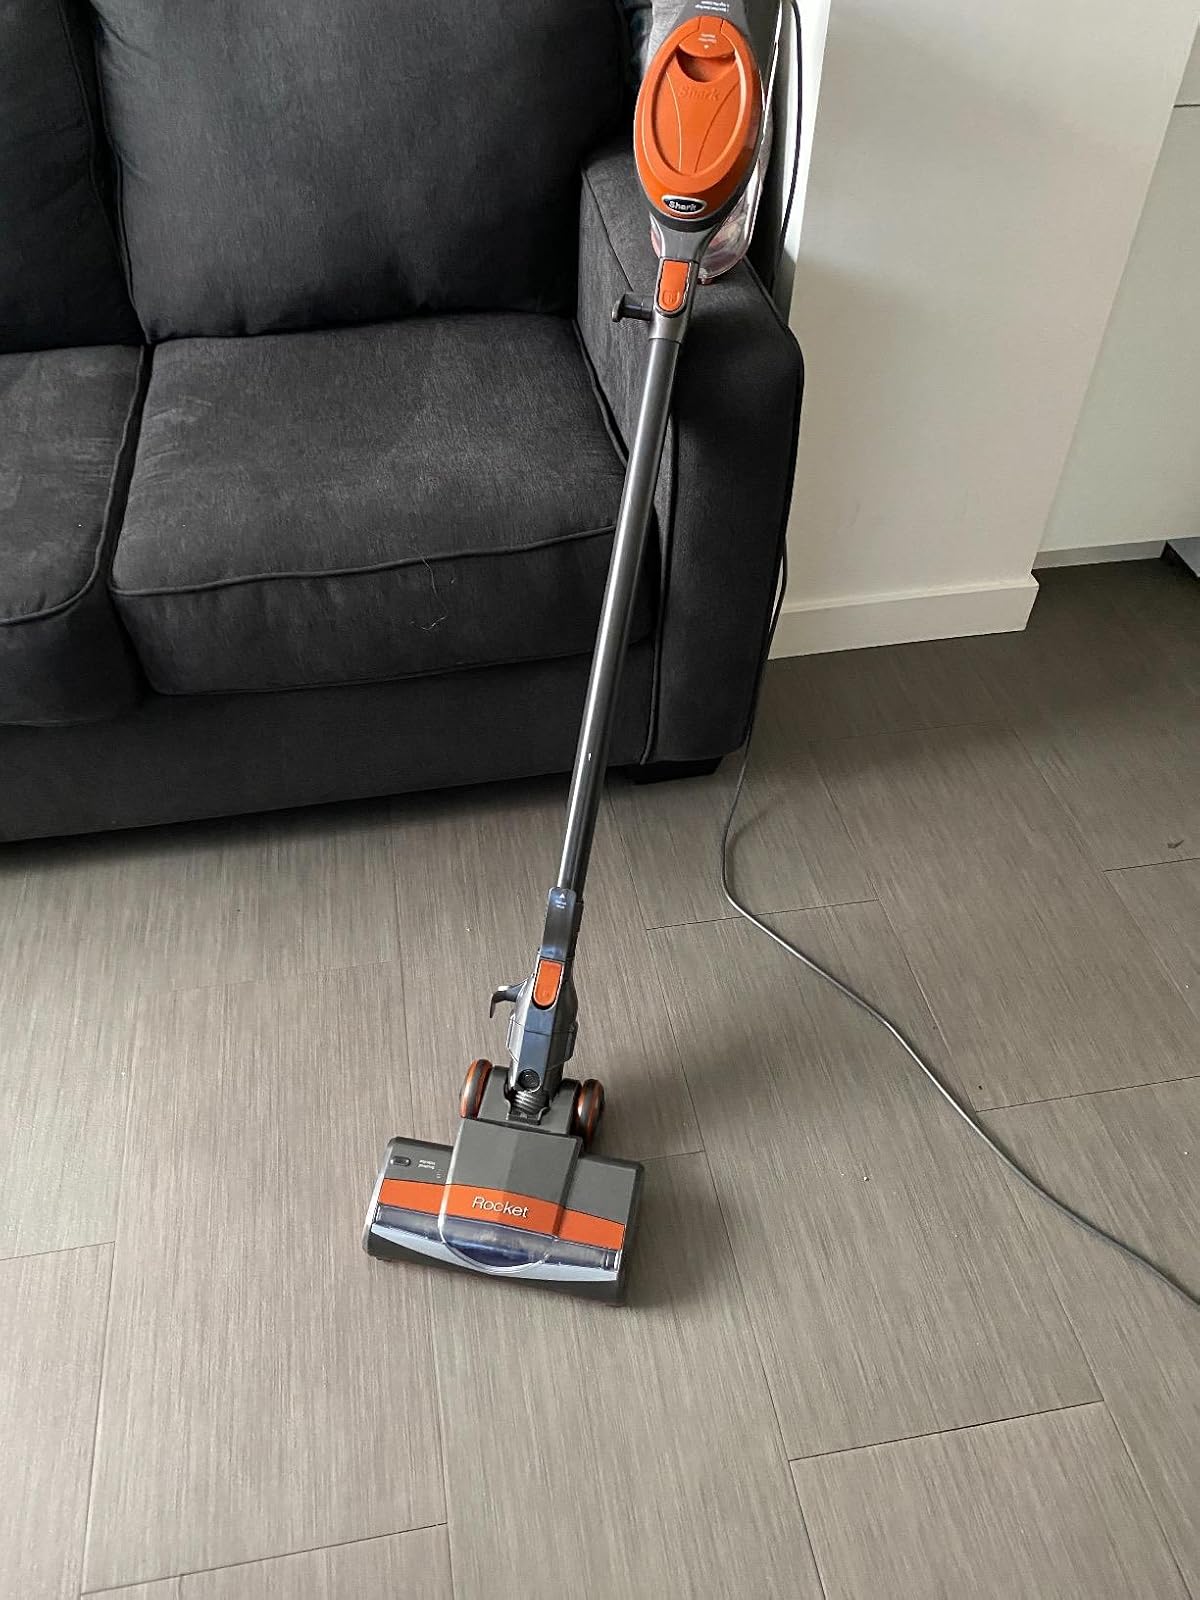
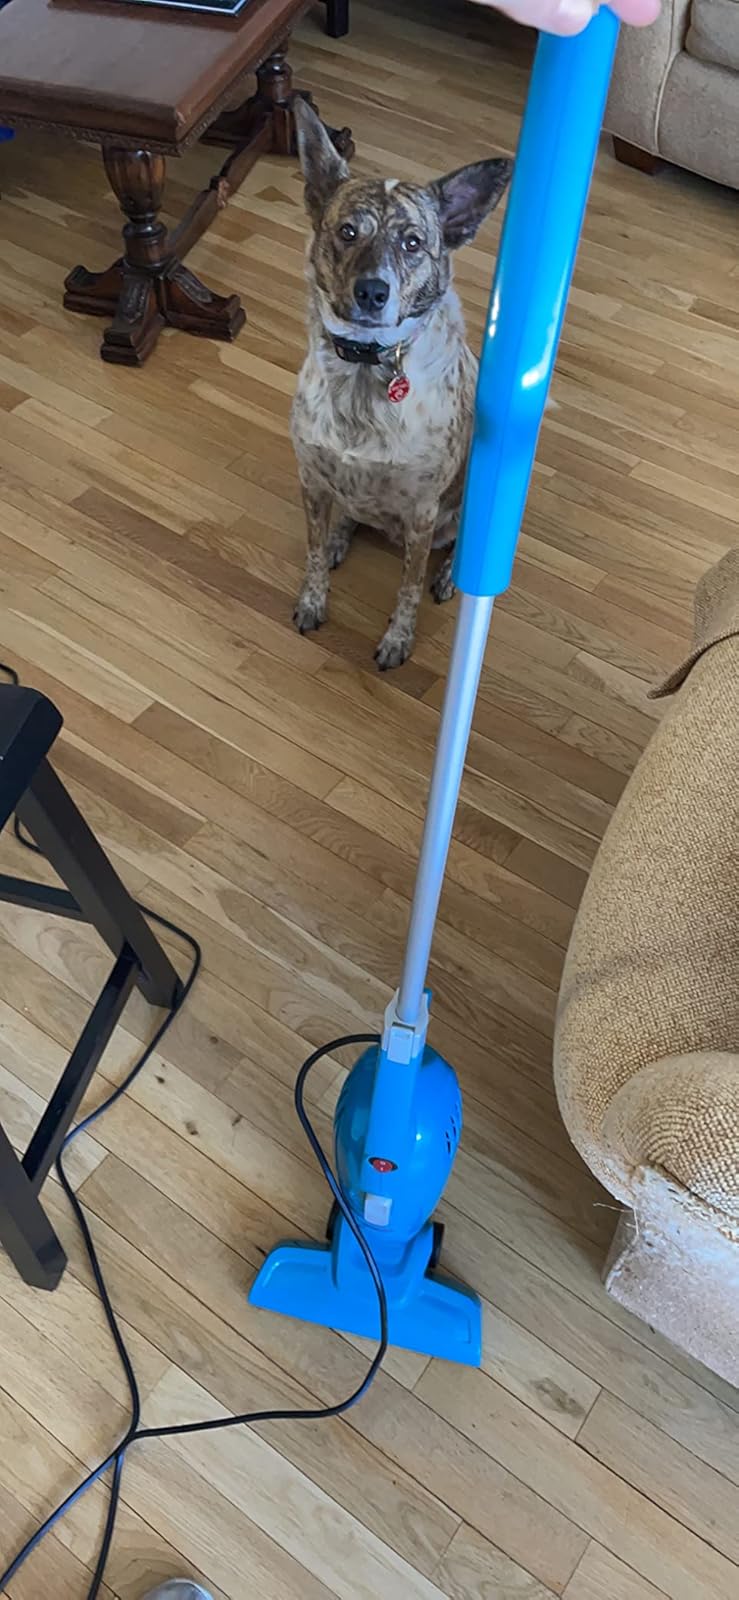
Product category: items_vacuum
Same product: no